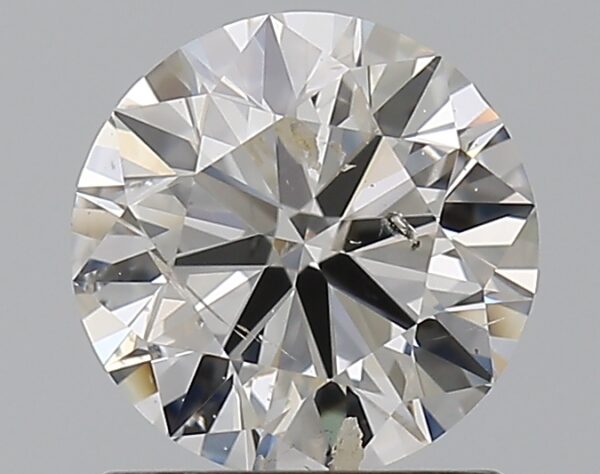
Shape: round
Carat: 1
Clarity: SI2
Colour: H
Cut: EX
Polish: EX
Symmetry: EX
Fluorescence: VSL
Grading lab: IGI
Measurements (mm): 6.41 x 6.36 x 3.91